Metekhal

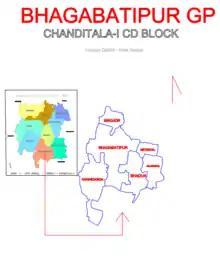
Map of BHAGABATIPUR GP

As per 2011 Census of India, Metekhal had a population of 3,006 of which 1,559 (52%) were males and 1,447 (48%) were females. Population below 6 years was 419. The number of literates in Metekhal was 2,266 (87.59% of the population over 6 years).